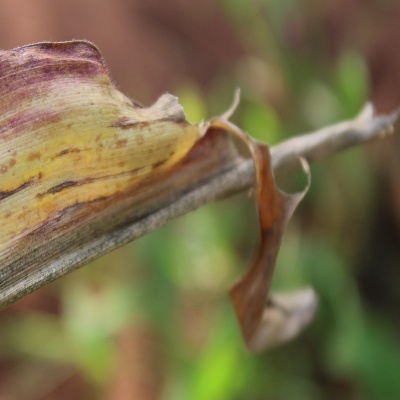
Crop: Maize
Condition: leaf blight